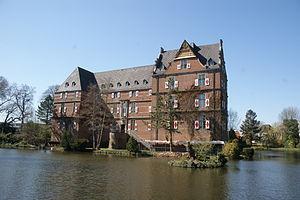
Bedburg est une ville allemande située en Rhénanie-du-Nord-Westphalie, dans l'arrondissement de Rhin-Erft, au nord-ouest de Cologne.